Flakpanzer Gepard

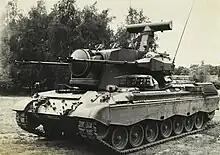
Early pre-series vehicle on trial for the Royal Netherlands Army in 1976.

The Germans made a small preseries of both the B1 and B2R. In February 1973, the political decision was made to produce the type. In September 1973 the contract was signed with Krauss-Maffei for 432 B2 turrets and 420 hulls with a total value of DM 1,200,000,000. Each vehicle would be about three times the price of a normal Leopard 1. The first was delivered in December 1976. Belgium ordered 55 vehicles, which were identical to the German version. The Netherlands ordered 95 vehicles (designated Cheetah PRTL or "Pantser Rups Tegen Luchtdoelen"), split into three batches (CA1, CA2 and CA3), which were equipped with Philips radar systems.